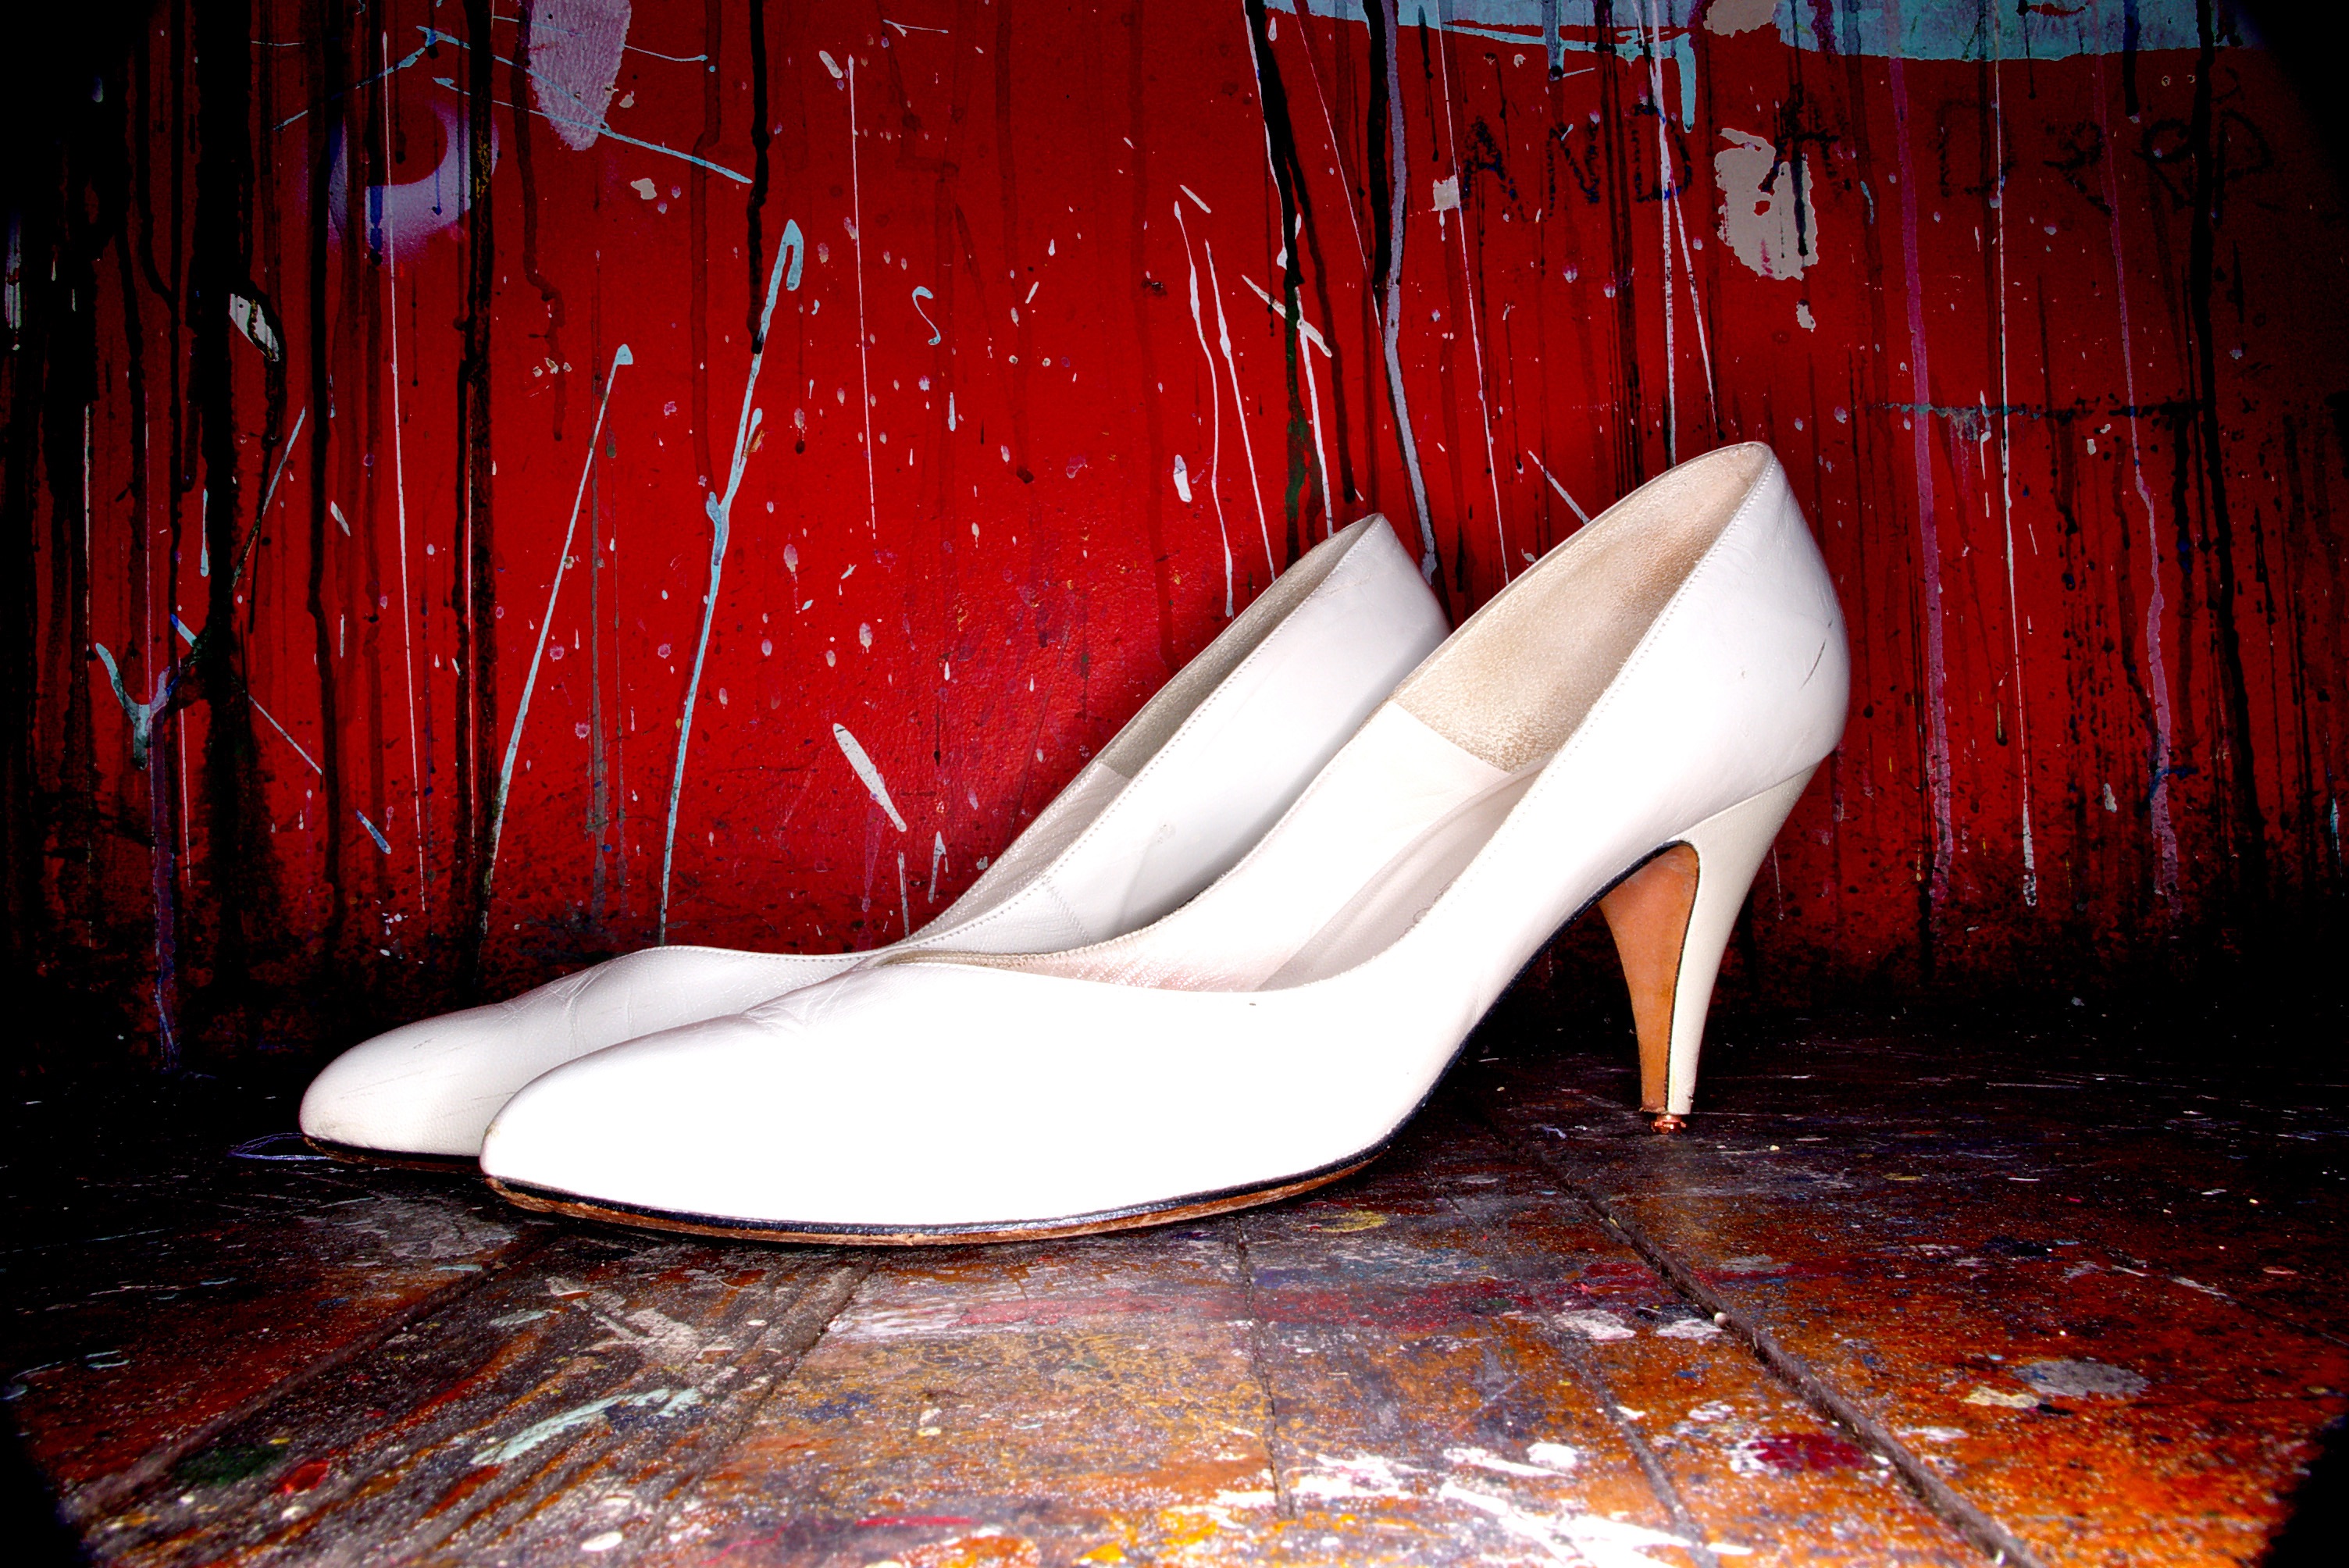
heel, highheel, shoe, grungy, leg, red, human body, footwear, high heeled footwear